Five Nights at Freddy's (video game)

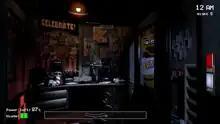
A gameplay screenshot showing the inside of the protagonist's office. Posters and memorabilia of the animatronics are plastered on the walls. A set of computer monitors and a fan sit atop the office's desk. To the right of the room is an open hallway, with an animatronic designed like an anthropomorphic yellow chicken peering inside the office.

"Five Nights at Freddy's" is a point-and-click survival horror game. The player controls Mike Schmidt, a night security guard for the family pizza restaurant Freddy Fazbear's Pizza. The player must complete their shift that lasts from midnight to without being killed by the homicidal animatronic characters that wander the pizzeria at night.